Prussian-Hessian Customs Union

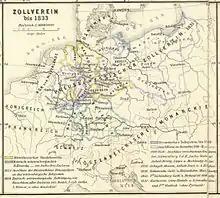
Prussian-Hessian Customs Union, map from 1872.

The Prussian-Hessian Customs Union was a customs union between the Kingdom of Prussia and the Grand Duchy of Hesse that was established in 1828. Several other states joined over the following years, most notably the Electorate of Hesse. The union was an important stepping stone towards the creation of the German Custom Union, which replaced it in 1834, and thus a first economic step towards the unification of Germany.